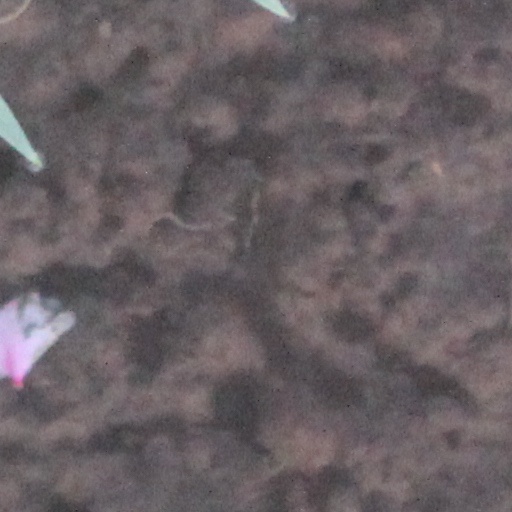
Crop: wheat